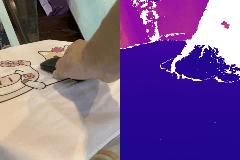
Label: mouse